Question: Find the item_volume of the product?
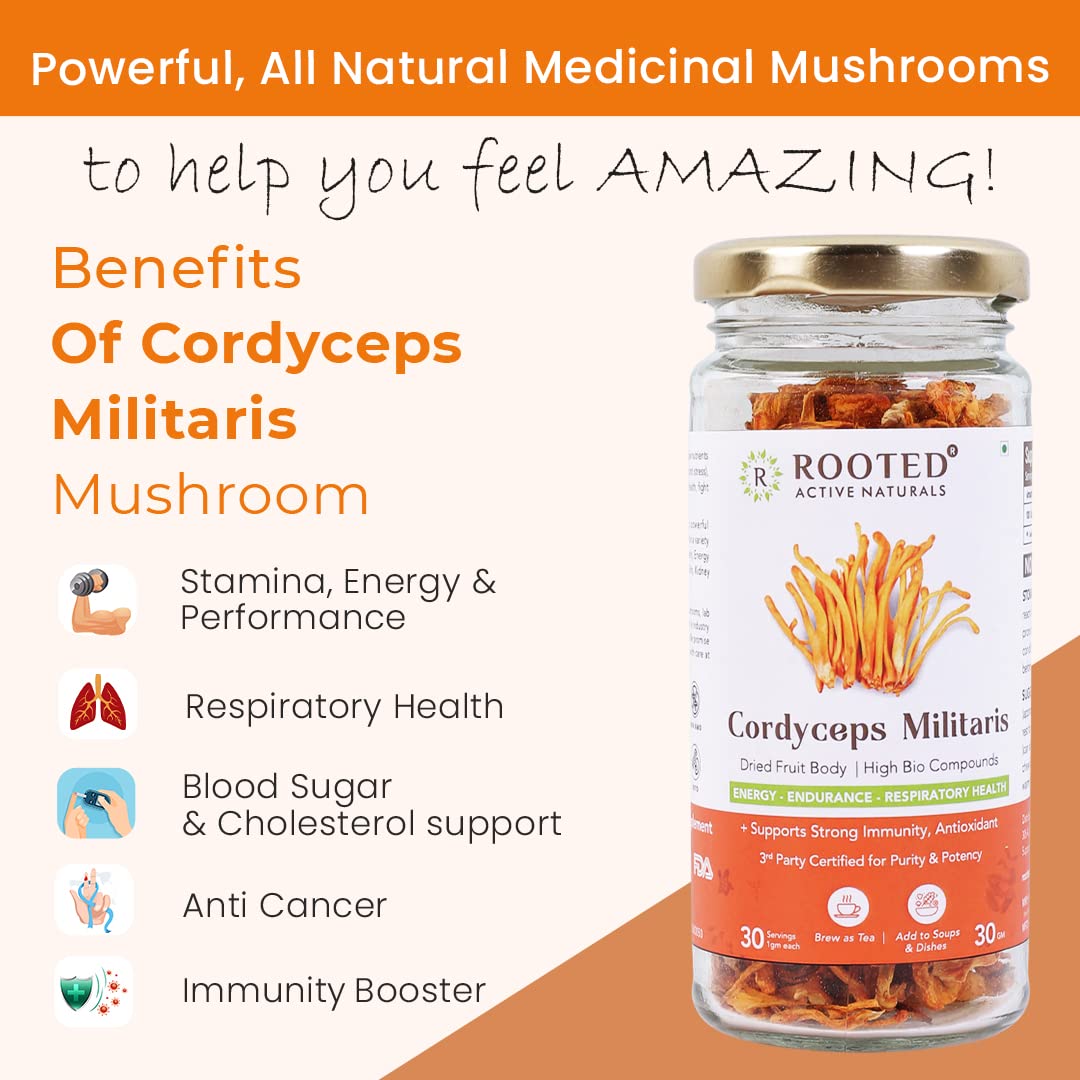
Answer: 3.0 litre